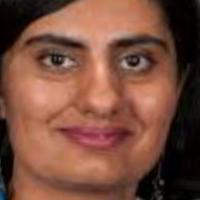
Age group: age 41-55